Abandoned (2019 film)

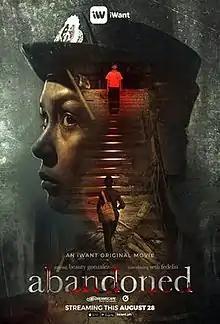
Official release poster

Abandoned is a 2019 Philippine psychological horror film starring Beauty Gonzalez, Seth Fedelin, Allan De Paz, directed by Kip Oebanda and produced by Dreamscape Entertainment together with Quantum Films. The film was released on August 28, 2019, on iWantTFC.